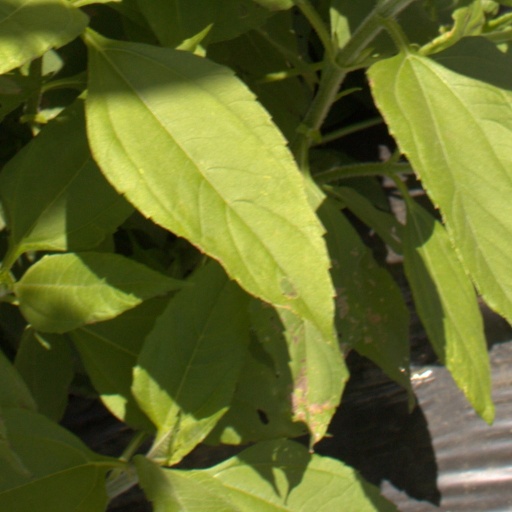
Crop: Jerusalem artichoke